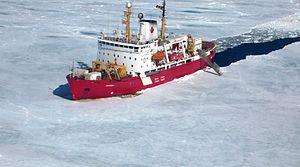
Le NGCC Amundsen est un brise-glace moyen de la Garde côtière canadienne, ainsi qu'un navire de recherche scientifique. Il a été spécialement doté d'équipements pour le Grand Nord canadien.